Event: Nepal Earthquake
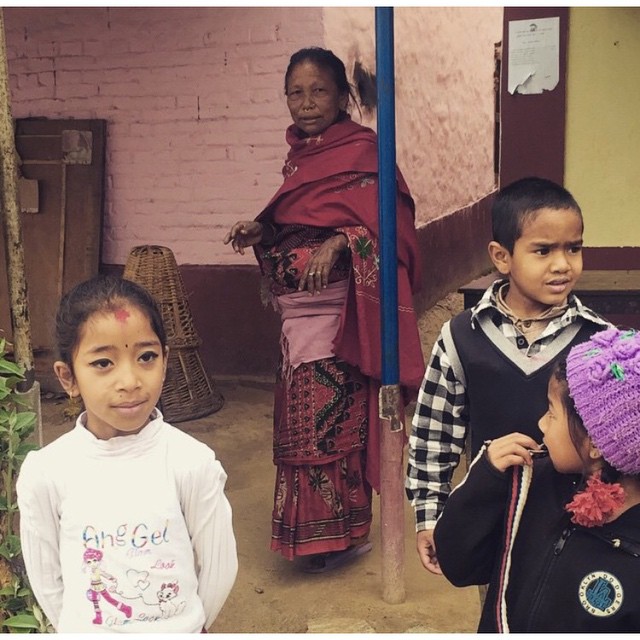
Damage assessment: no_damage